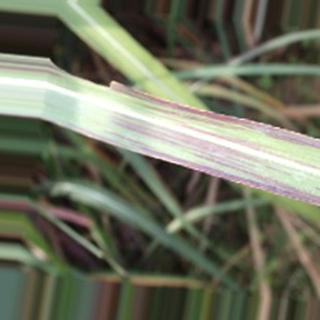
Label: sugarcane_bacterial_blight